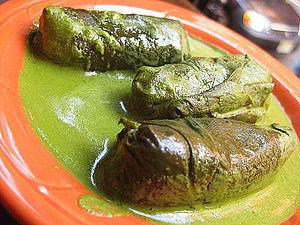
La sauce à la menthe est une sauce faite à partir de fines feuilles de menthe hachées, trempées dans le vinaigre, et d'une petite quantité de sucre. Parfois, le jus d'un citron vert pressé est ajouté. En Grande-Bretagne et en Irlande, elle est traditionnellement utilisée comme accompagnement du traditionnel gigot d'agneau ou, dans certaines régions, des mushy peas. Dans les recettes, la sauce à la menthe peut parfois être utilisée à la place de la menthe fraîche. Par exemple, elle peut être ajoutée au raïta.